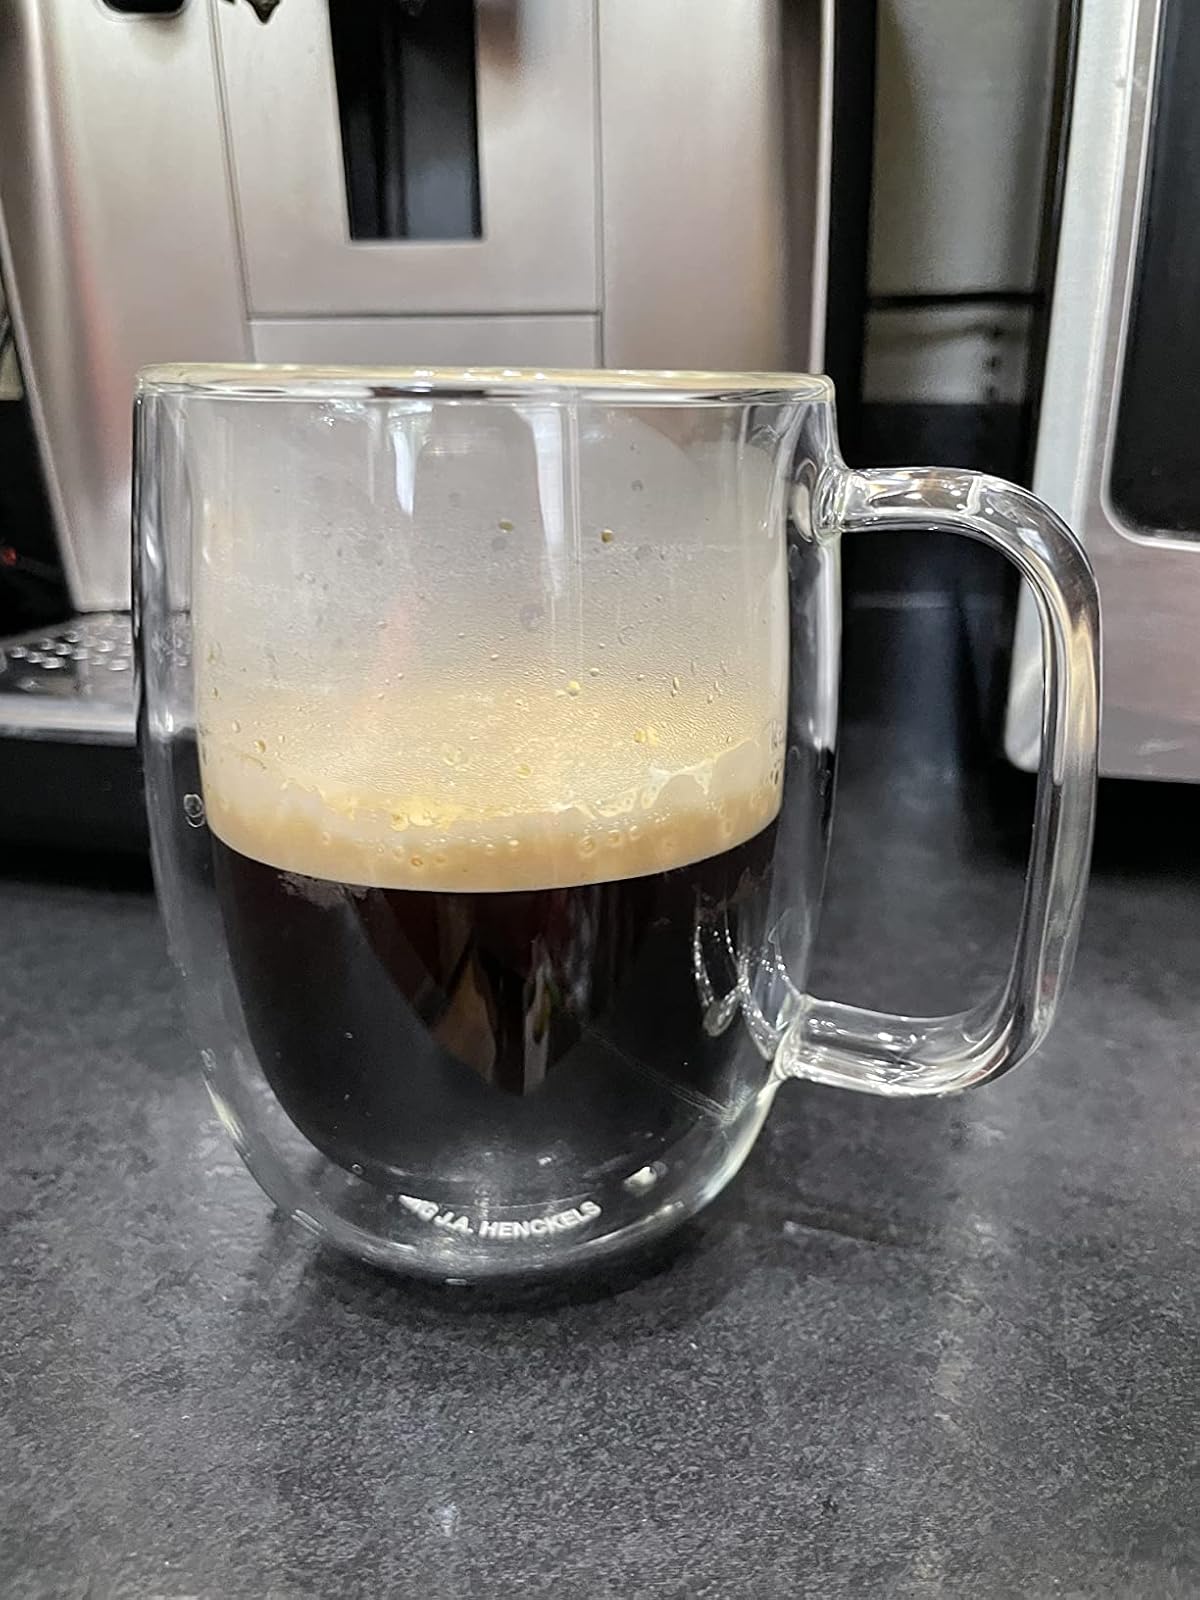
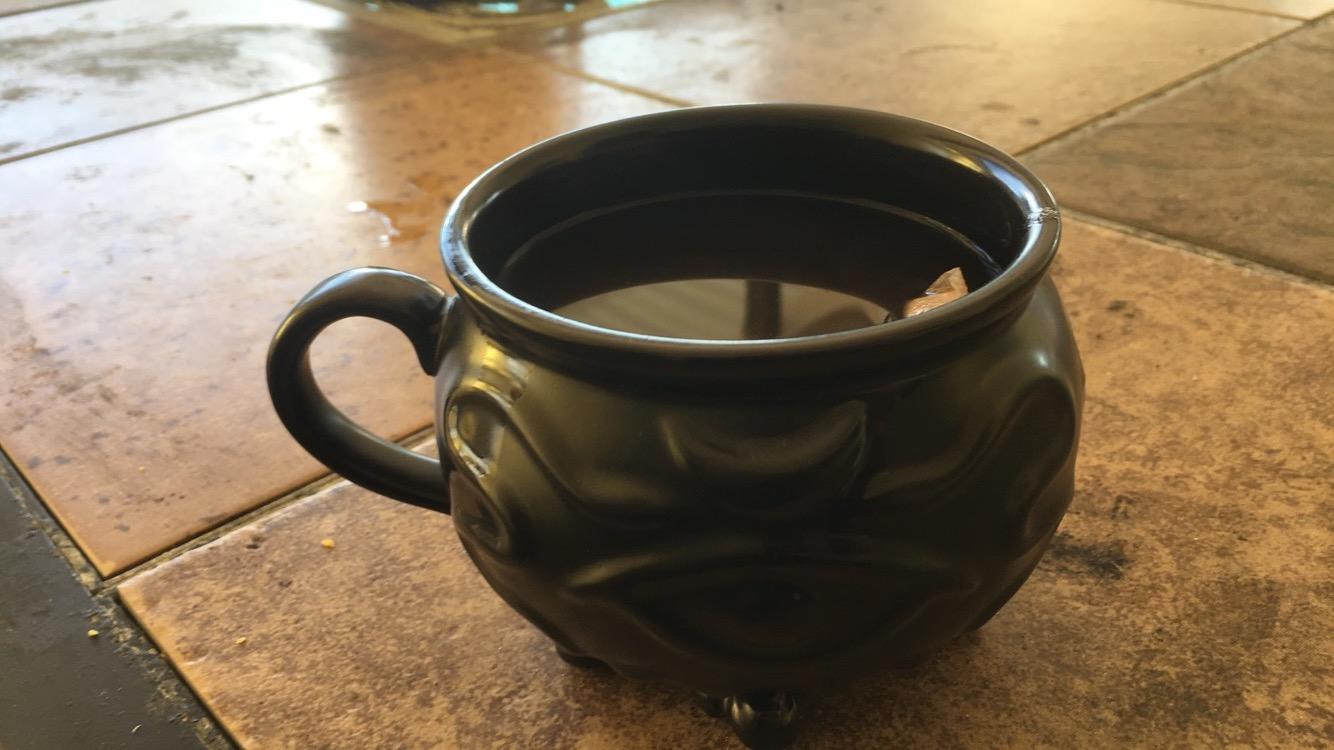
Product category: items_mug
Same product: no